Anti-nuclear protests

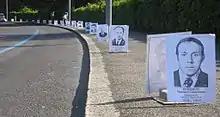
Deceased Liquidators' portraits used for an anti-nuclear power protest in Geneva.

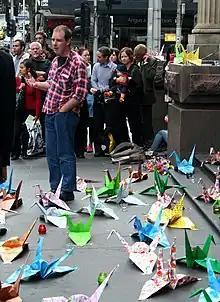
Australian anti-nuclear campaigner Jim Green at Melbourne's GPO in March 2011.

Anti-nuclear protests began on a small scale in the U.S. as early as 1946 in response to Operation Crossroads. Large scale anti-nuclear protests first emerged in the mid-1950s in Japan in the wake of the March 1954 Lucky Dragon Incident. August 1955 saw the first meeting of the World Conference against Atomic and Hydrogen Bombs, which had around 3,000 participants from Japan and other nations. Protests began in Britain in the late 1950s and early 1960s. In the United Kingdom, the first Aldermaston March, organised by the Campaign for Nuclear Disarmament, took place in 1958. In 1961, at the height of the Cold War, about 50,000 women brought together by Women Strike for Peace marched in 60 cities in the United States to demonstrate against nuclear weapons. In 1964, Peace Marches in several Australian capital cities featured "Ban the Bomb" placards.